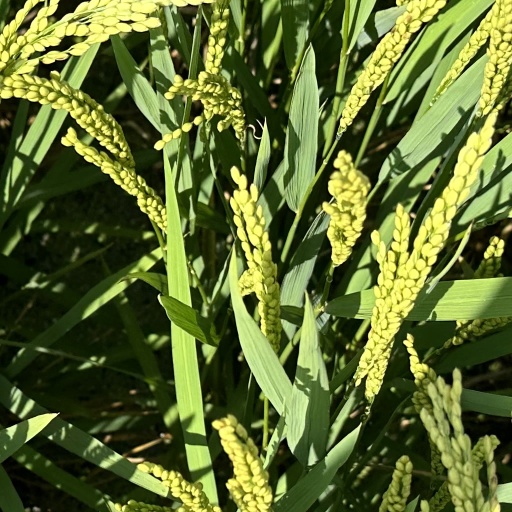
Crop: rice